Allied Joint Force Command Naples

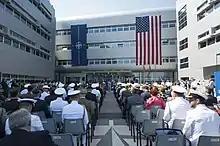
A change of command ceremony is held at the Allied Joint Force Command Naples during 2016

The reorganisation of AFSOUTH as JFC Naples in 2004 was a part of NATO’s transformation, initiated by the Prague summit of 2002, aimed at adapting the allied military structure to the operational challenges of coalition warfare, to face the emerging threats in the new millennium. The new NATO Command Structure is leaner and focused on conducting a much wider range of missions.